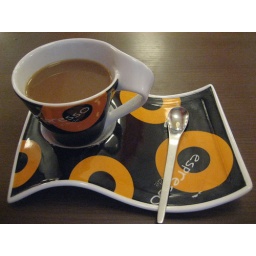
the nice cup and plate can't improve the cheap and stale brewed coffee in it!